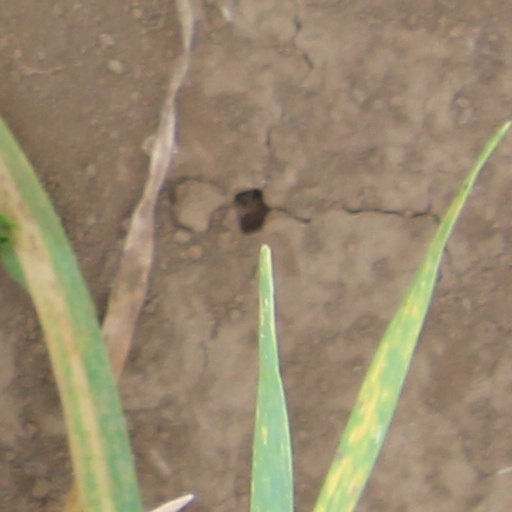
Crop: wheat